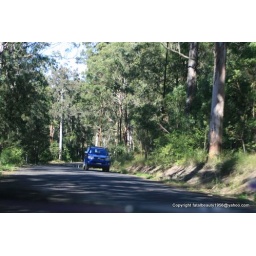
blue car in the forest